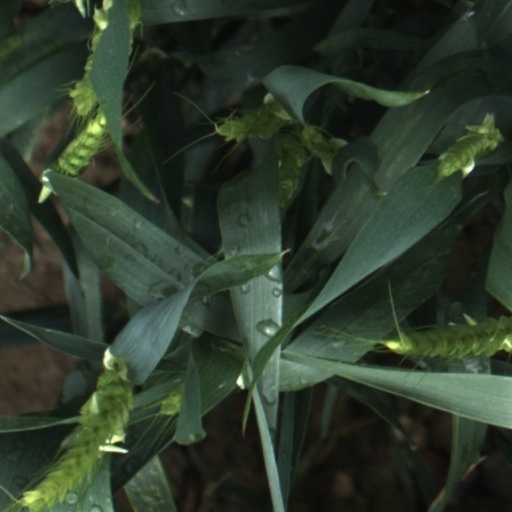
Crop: wheat